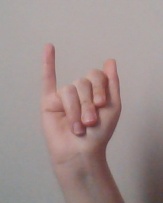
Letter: meem